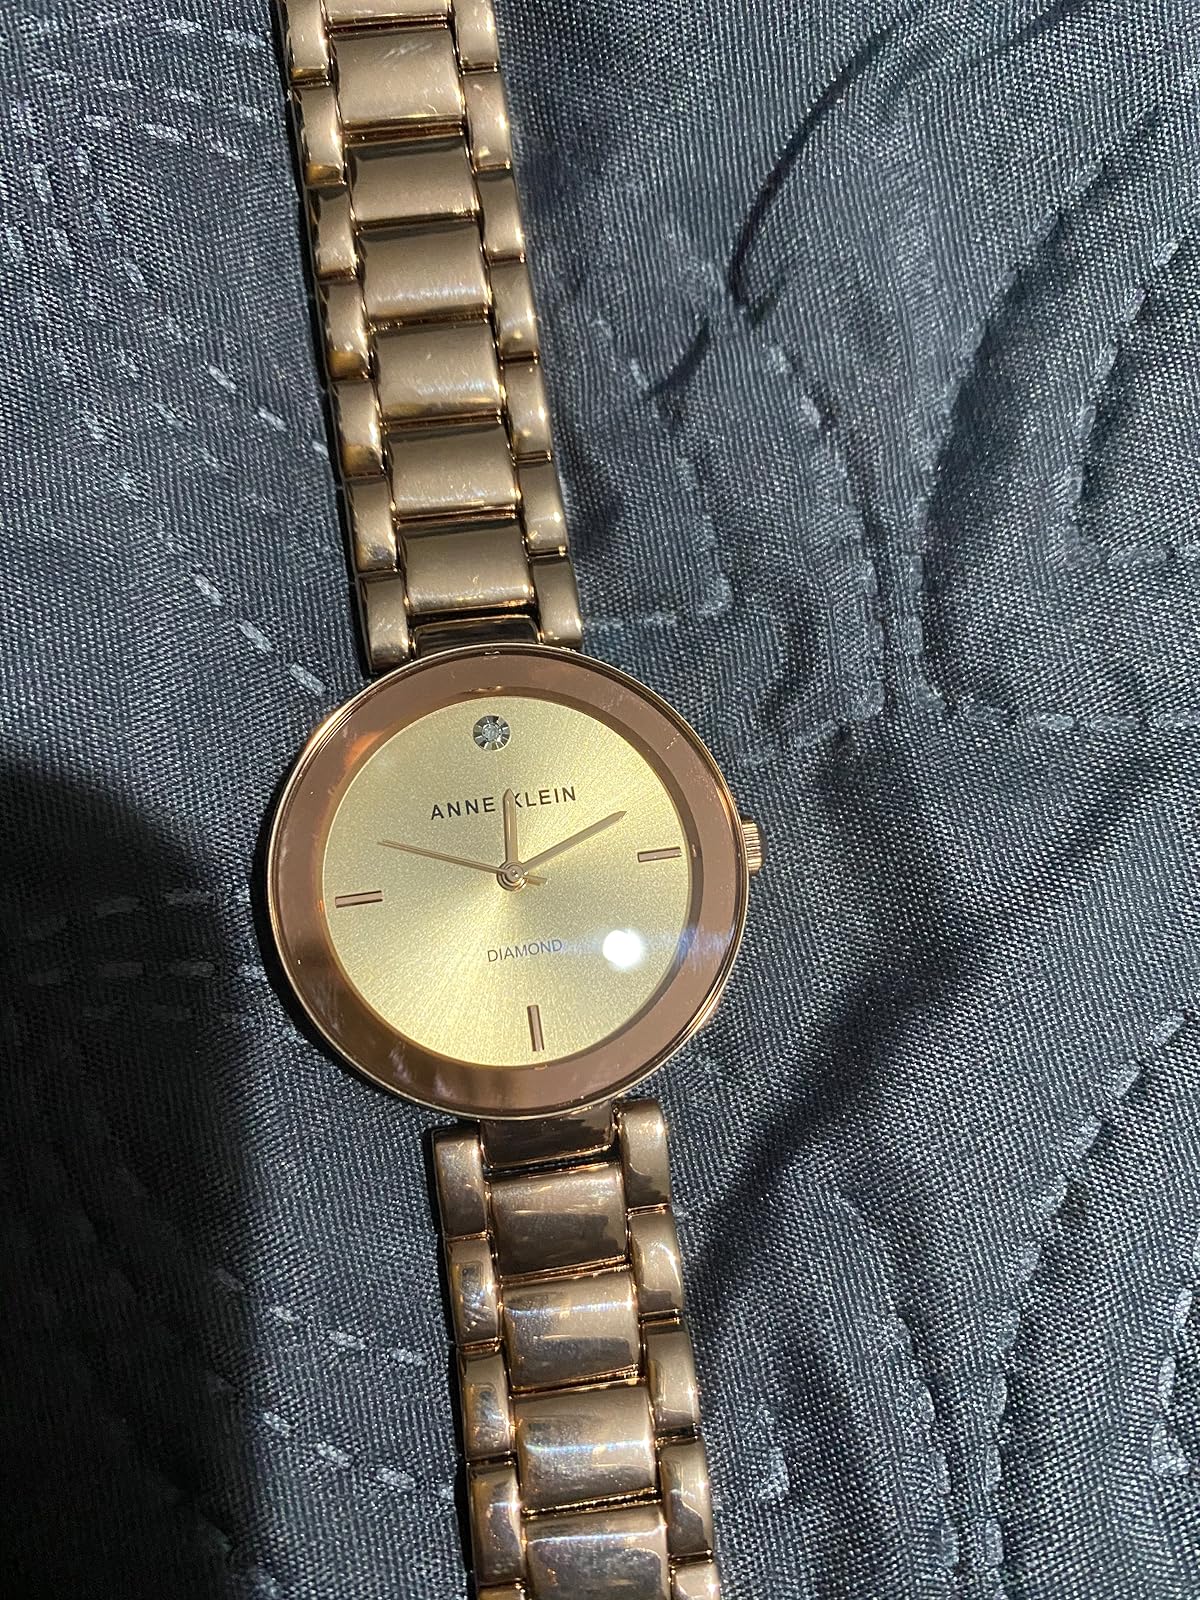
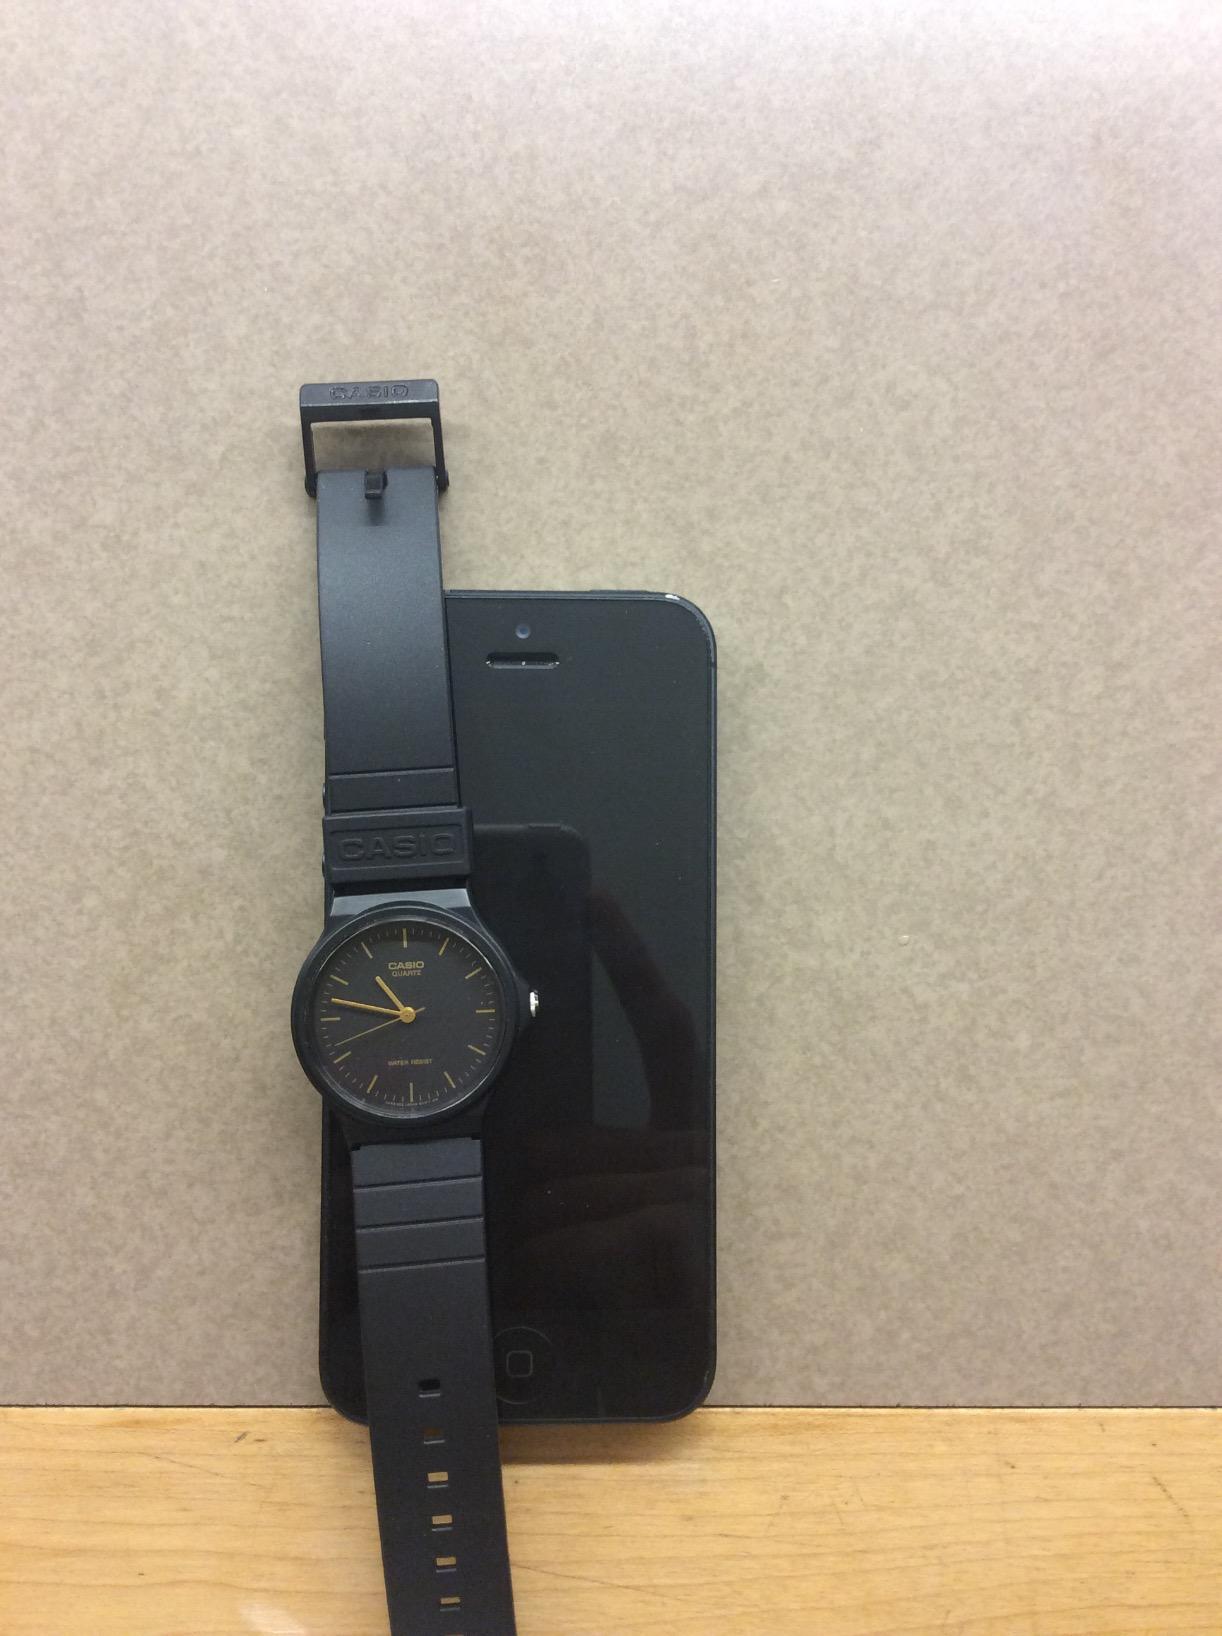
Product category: accessories_watch
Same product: no